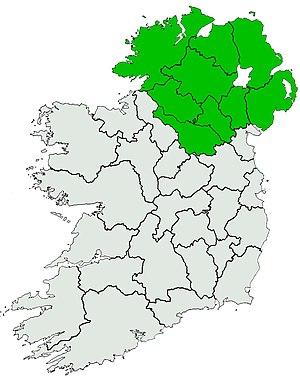
L'Armada espagnole en Irlande fait référence au débarquement sur la côte irlandaise, en septembre 1588, d'une grande partie de la flotte des 130 bateaux, connu sous le nom d'Invincible armada, envoyée par Philippe II pour envahir l'Angleterre élisabéthaine. Jusqu'à 24 navires de l'Armada font naufrage sur la côte rocheuse couvrant 500 km, à partir d'Antrim, jusqu'au nord du Kerry dans le sud. Beaucoup de survivants des multiples épaves sont mis à mort, et beaucoup rejoignent l'Écosse par la mer. On estime que 5 000 membres de la flotte périssent en Irlande.